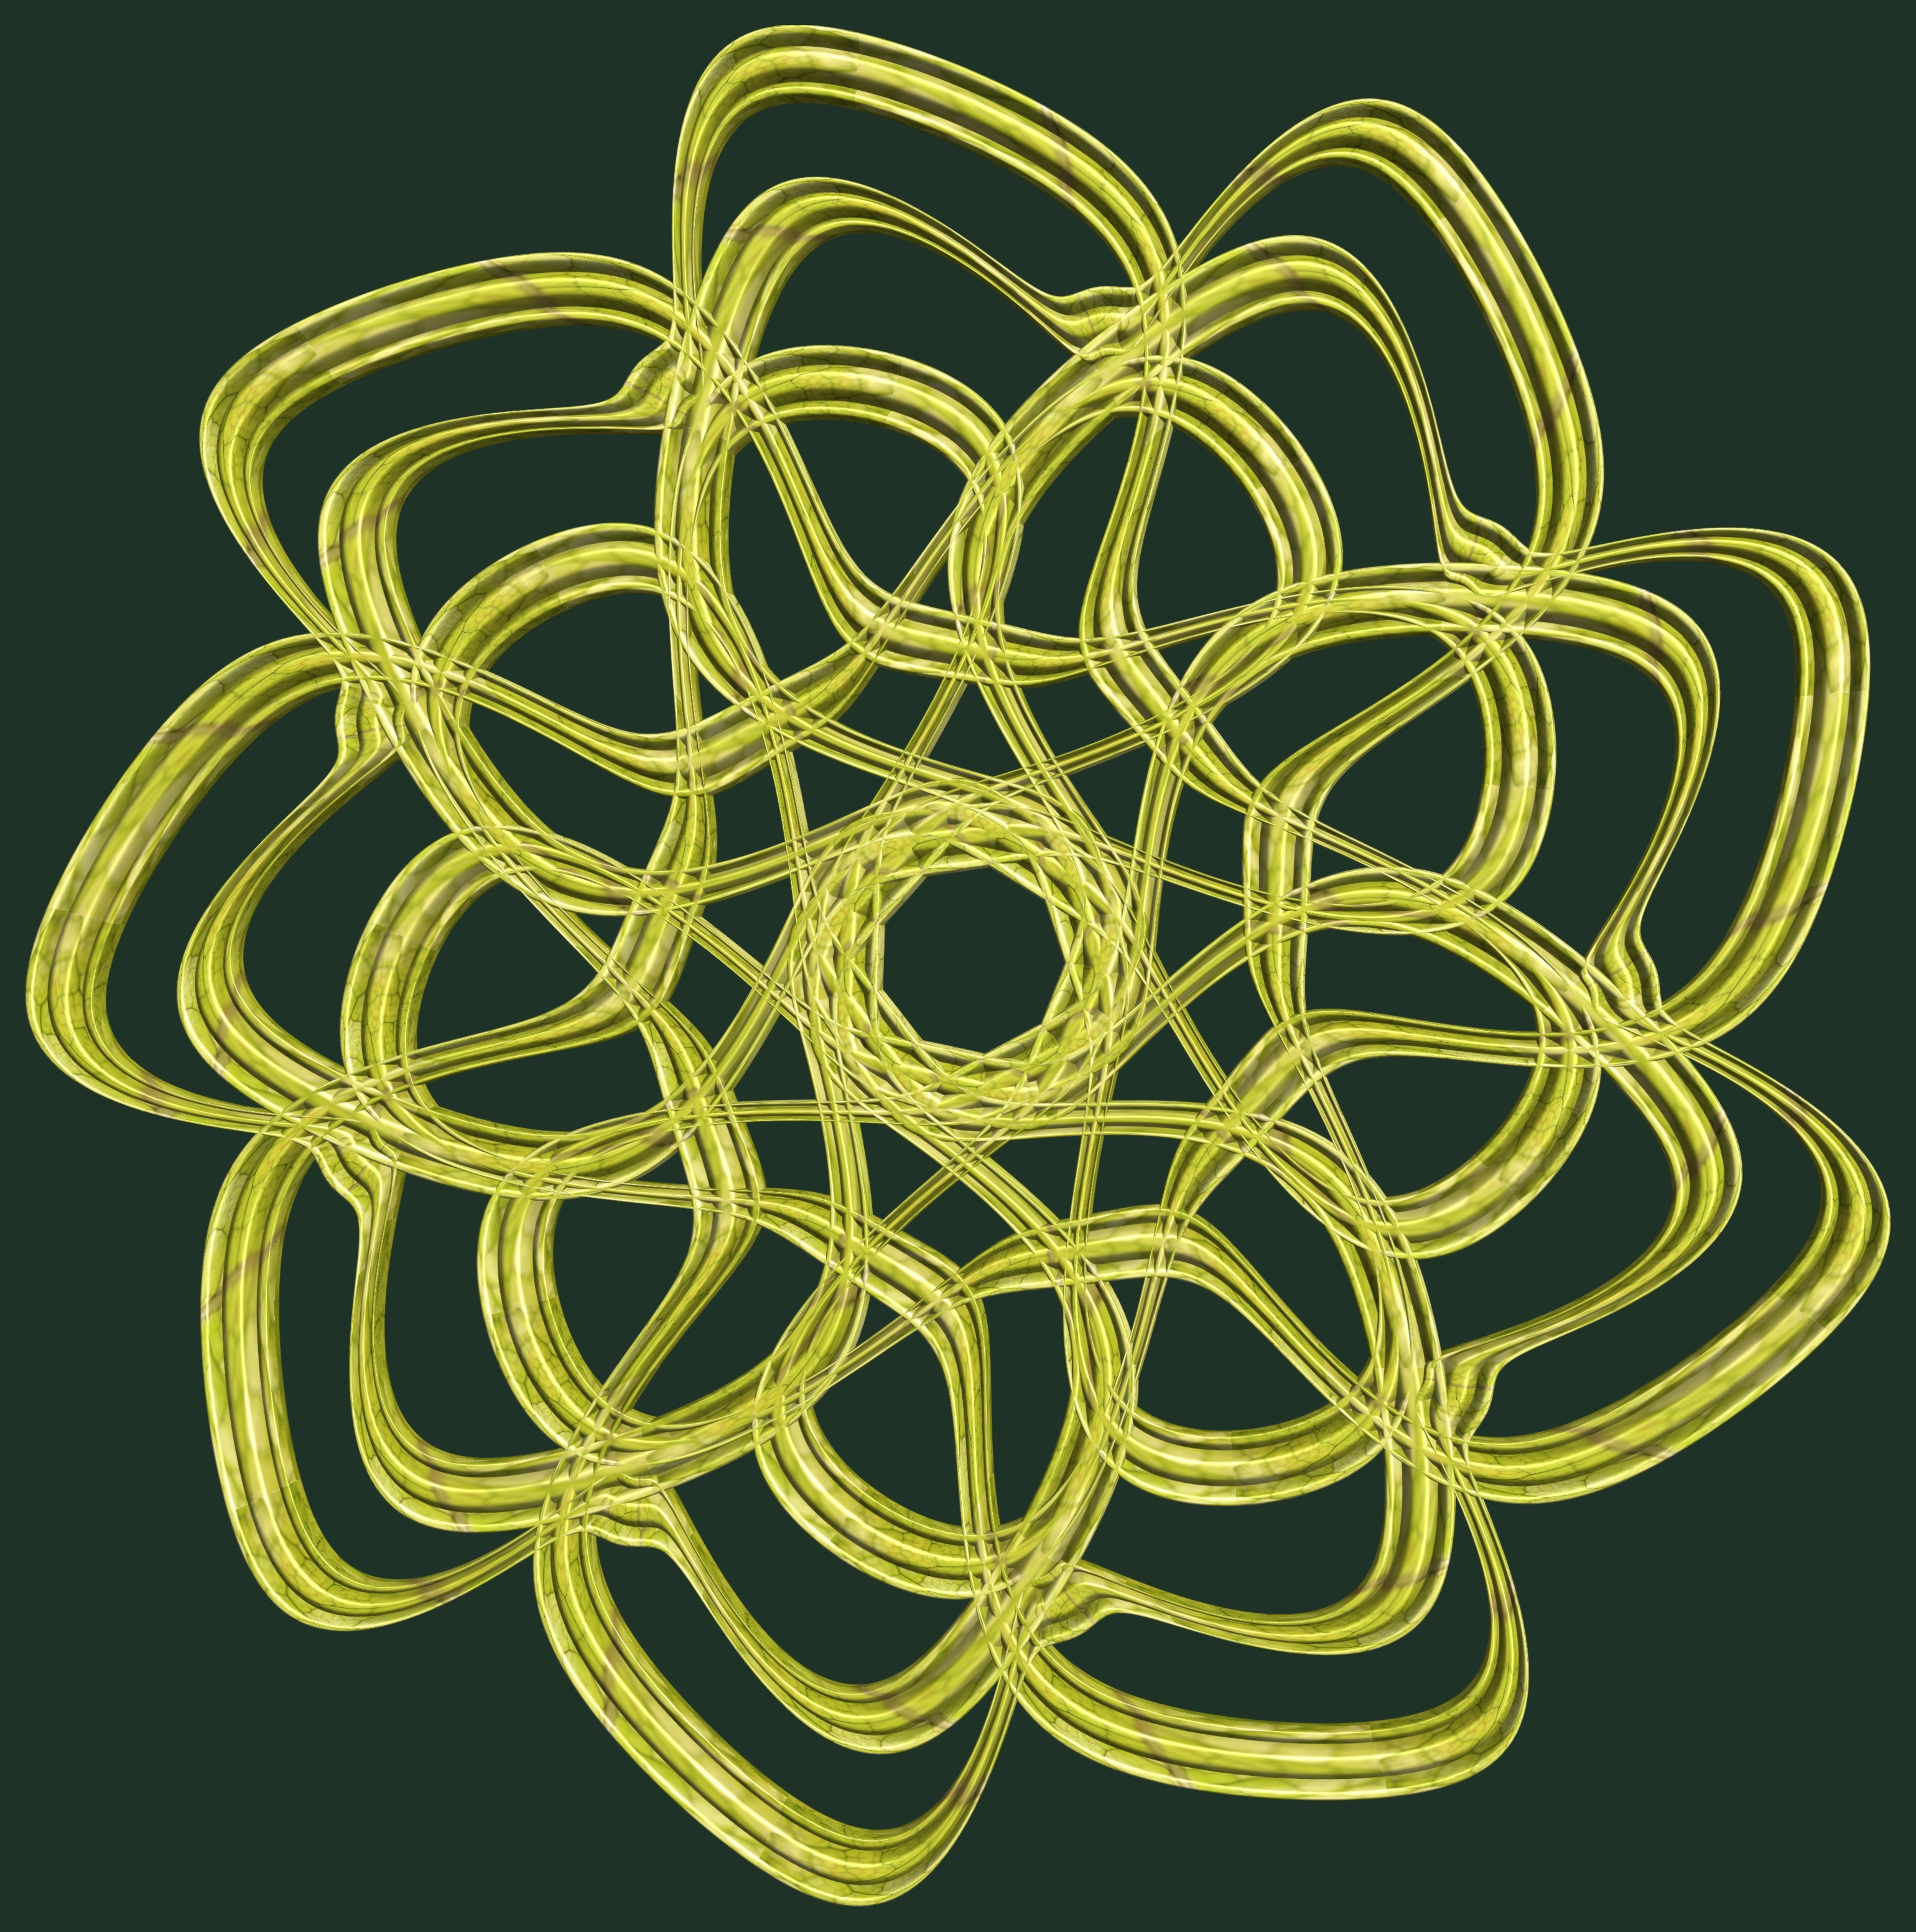
structure, texture, pattern, green, yellow, lighting, circle, jewellery, font, illustration, design, symmetry, light fixture, 3d, graphic, torus, mathematica, cg, parametricplot3d, code, program, algorithm, mapping